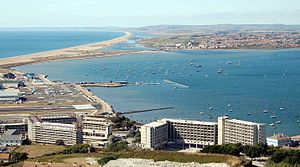
Portland Harbour
Del af Portland Harbour
Portland Harbour er en havn ved Isle of Portland i Dorset på Englands sydkyst. Det er en af de største menneskeanlagte havn i verden. Havnen er naturligt beskyttet af Portland mod syd, Chesil Beach mod vest og det landfaste Dorset mod nord. Havnen har fire moler - to sydlige og to nordlige - der har en samlet længde på 4,57 kilometre og omfatter et areal på 520 hektar.